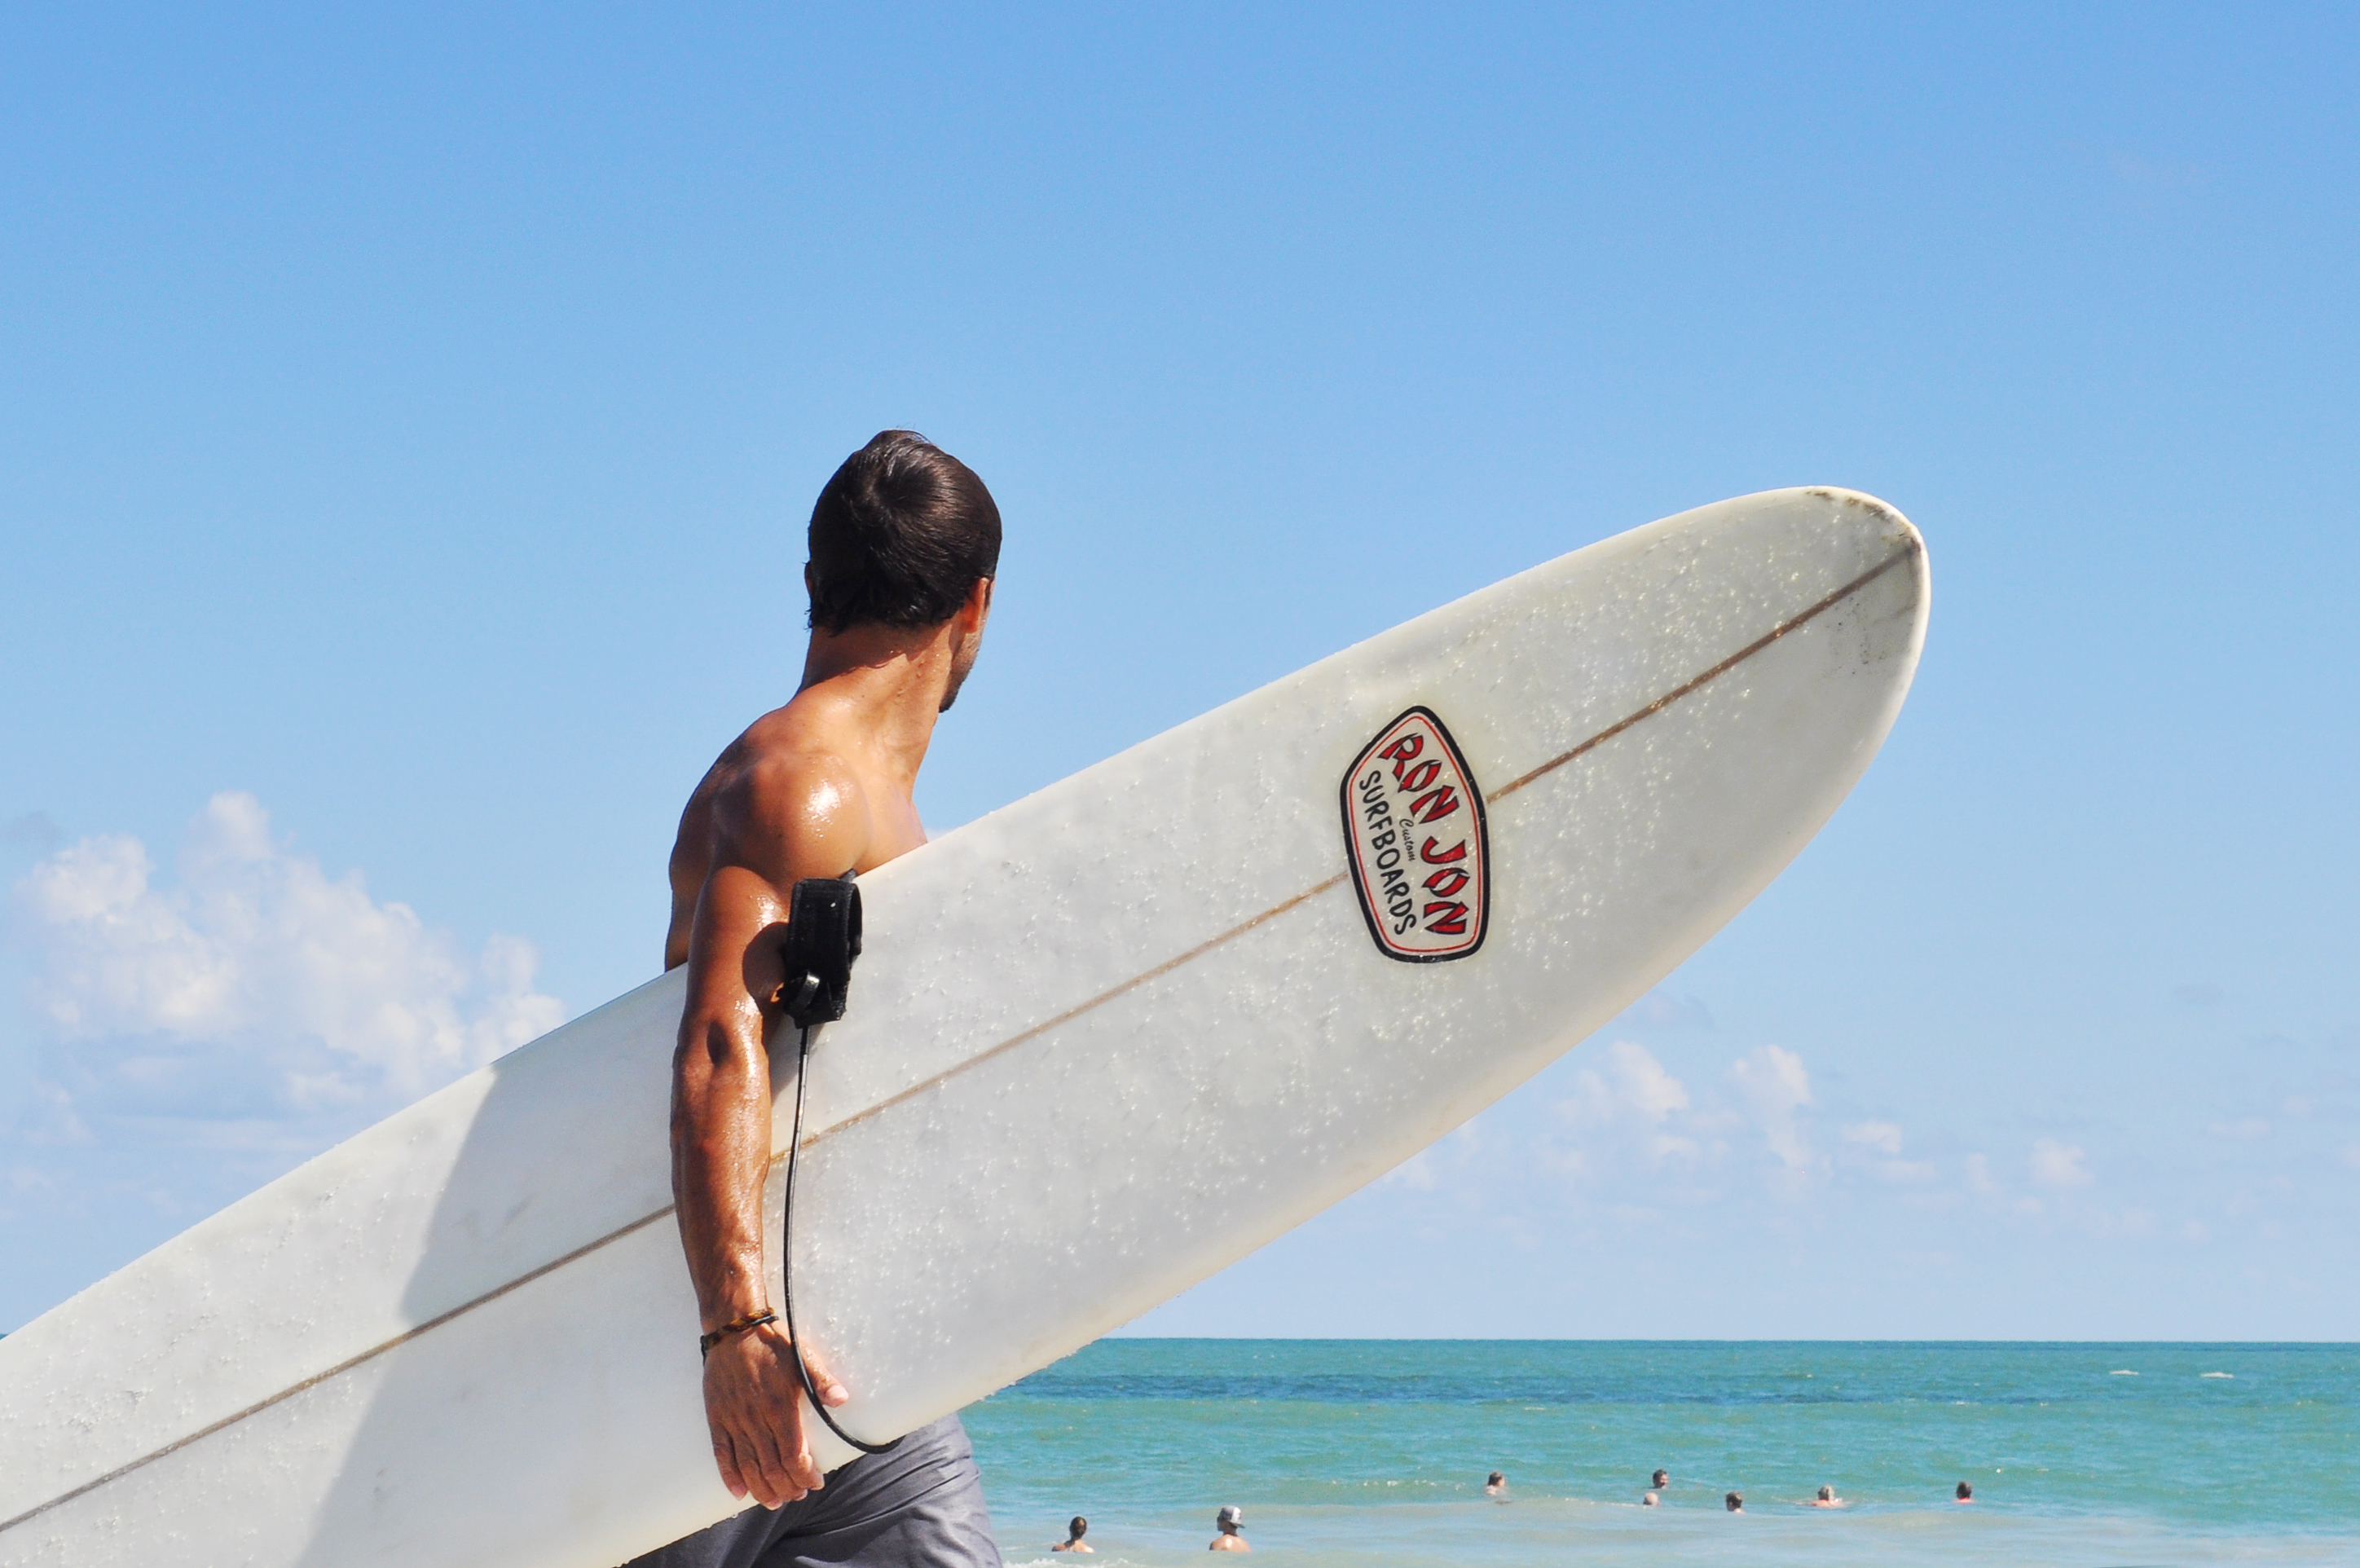
man, skateboard, wind, male, guy, surfing, paddle, sailing, surfboard, extreme sport, caucasian, sports, windsurfing, water sport, skateboarding equipment and supplies, boardsport, surfing equipment and supplies, surface water sports